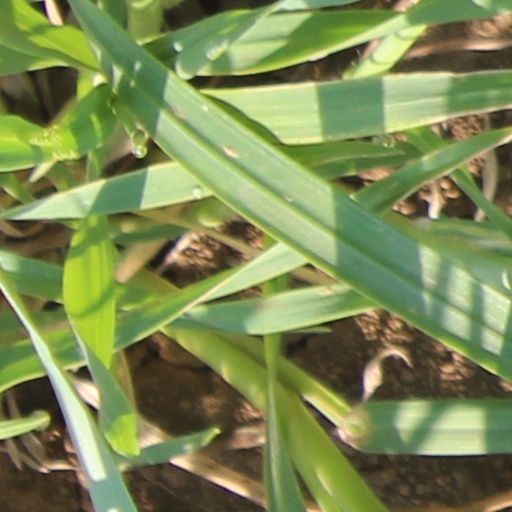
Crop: wheat